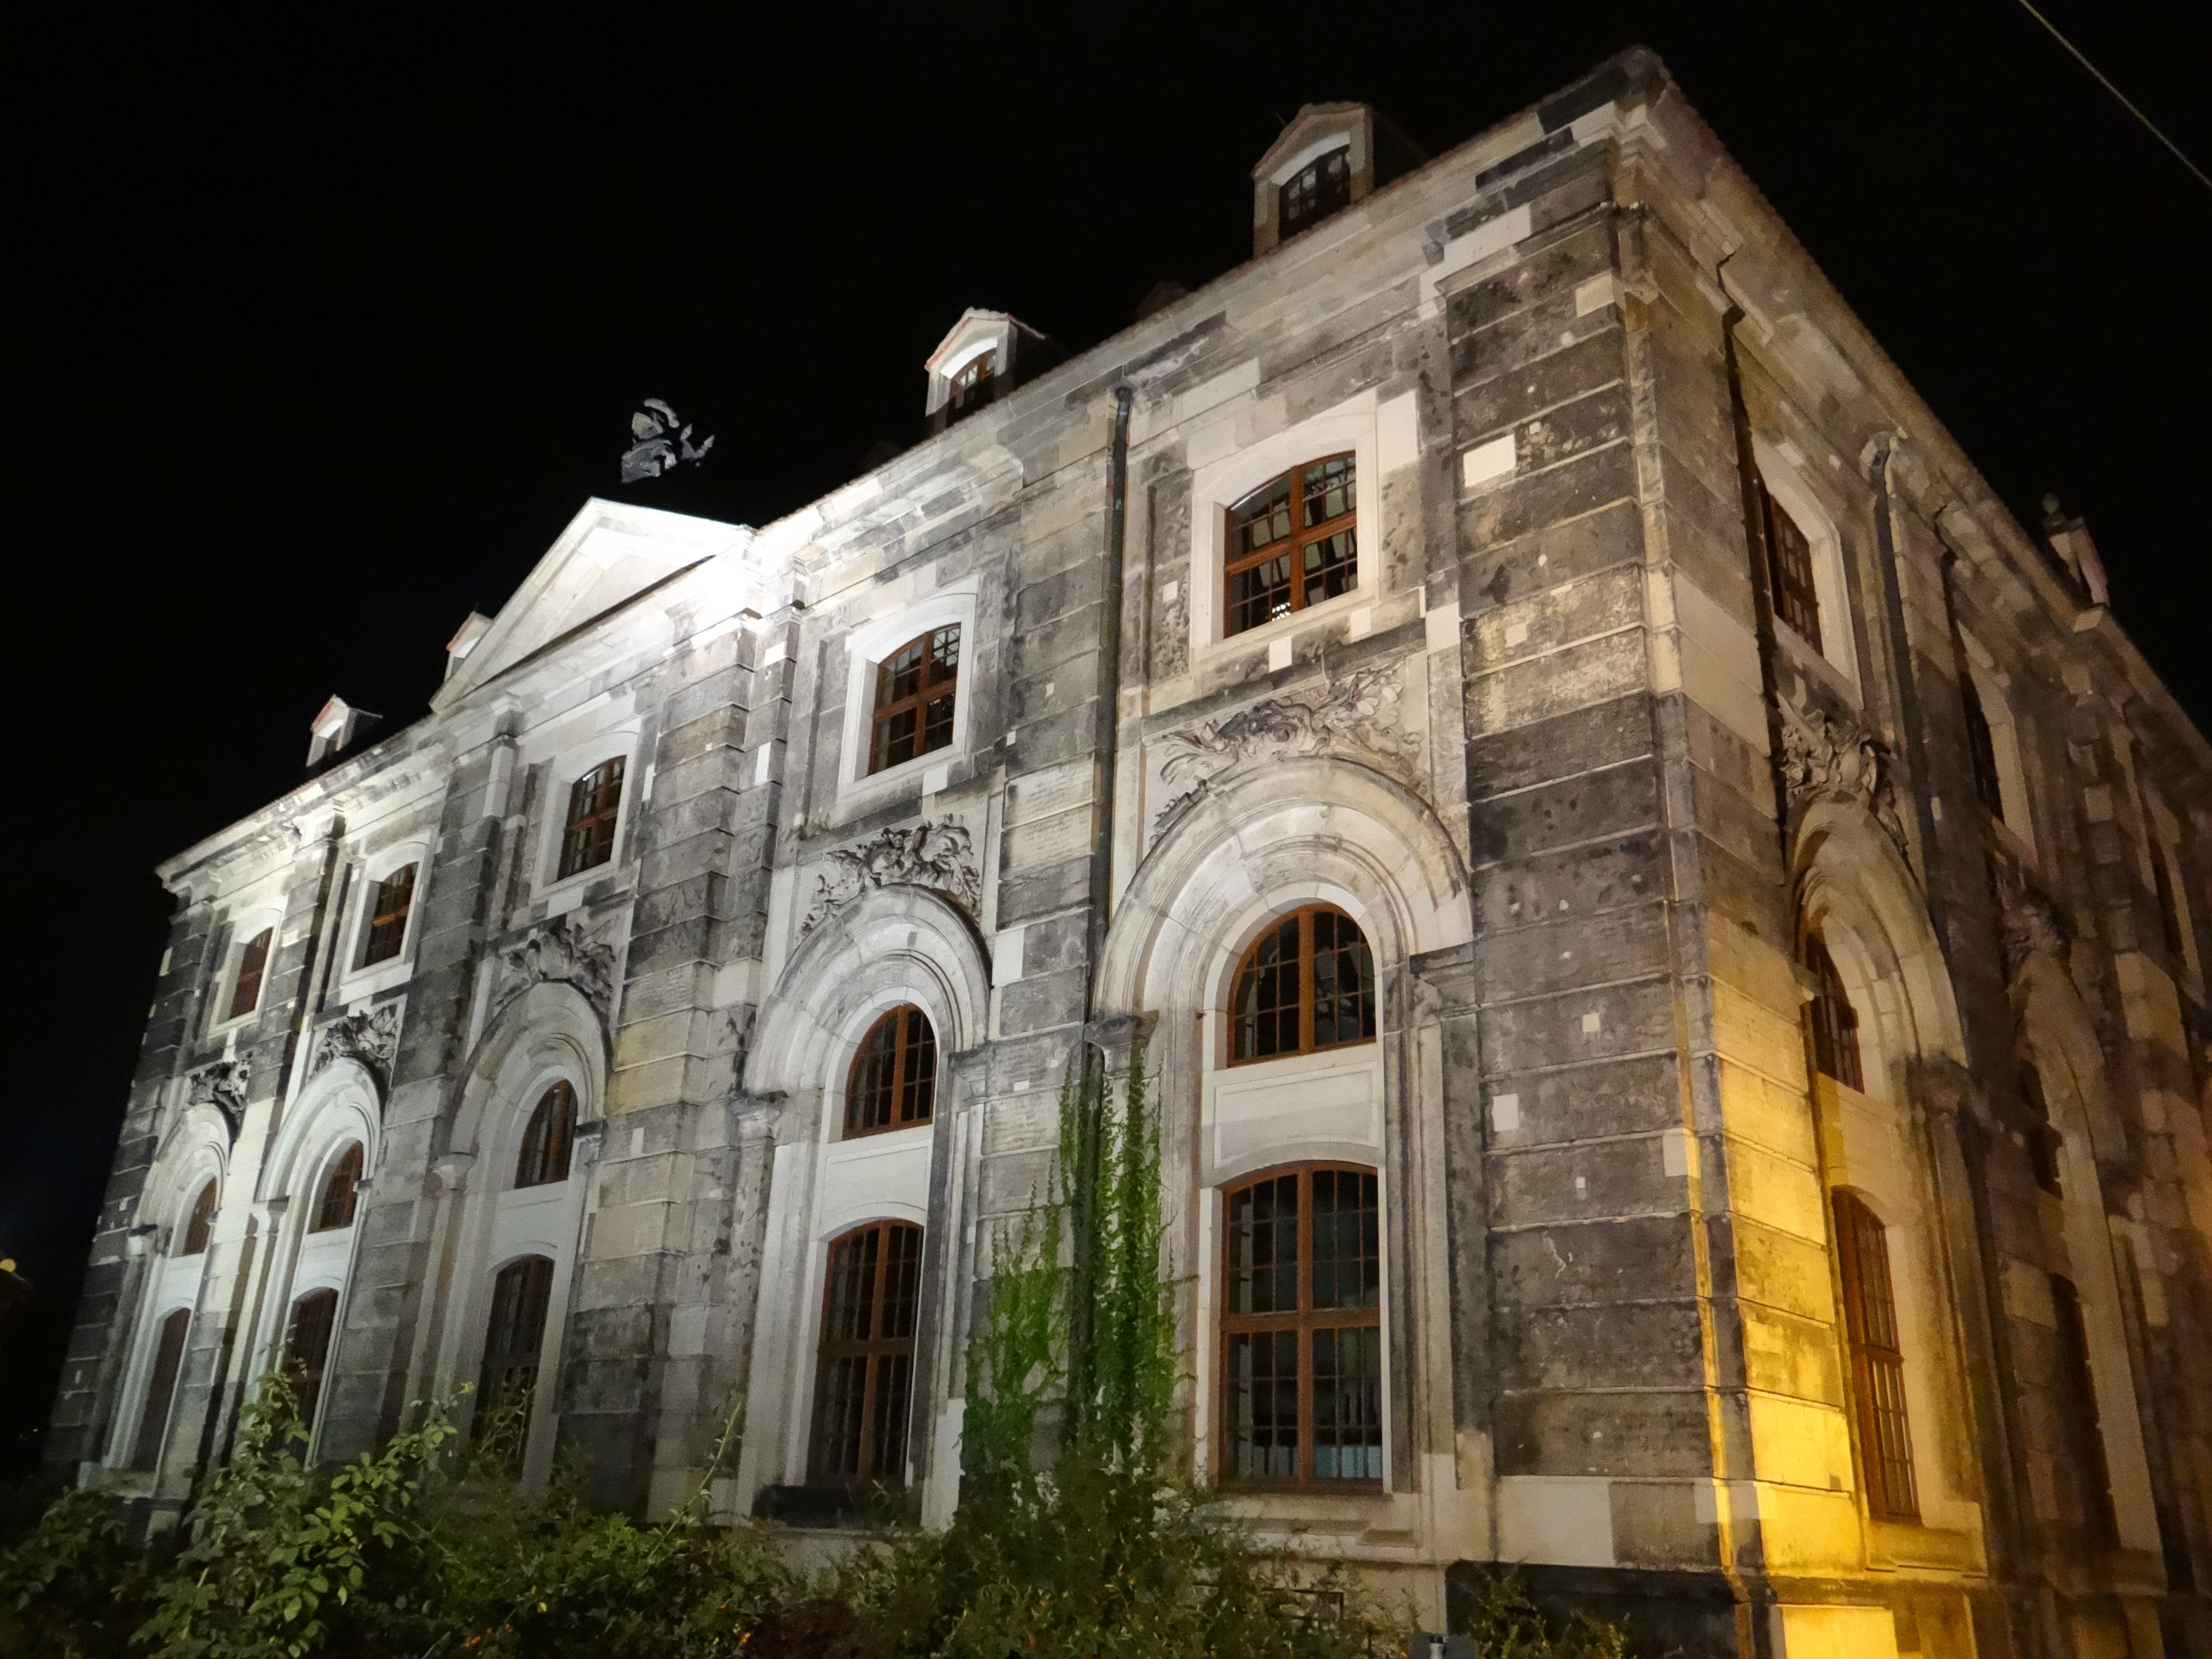
architecture, night, house, building, facade, monastery, estate, historically, dresden, academy of fine arts, college of fine arts, back four wings, lipsius bau